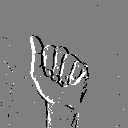
ASL letter: a